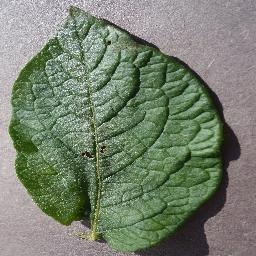
Etiqueta: Sana